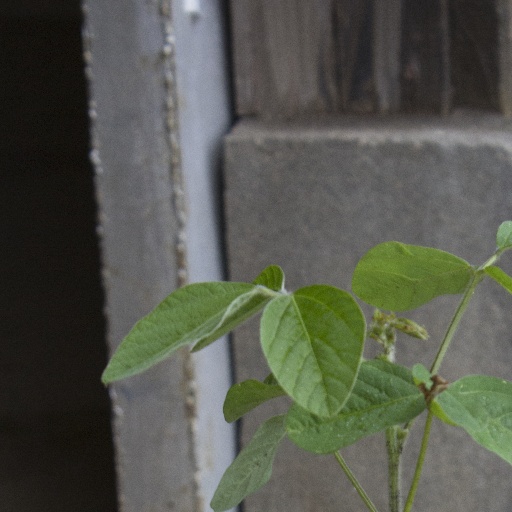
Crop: soybean